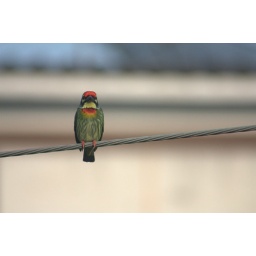
A small cute bird surviving in the urban nightmare of EkemaiLocation: Phra Khanong, Watthana, Bangkok, TH, Thailand&amp;copy; Gordon Anderson